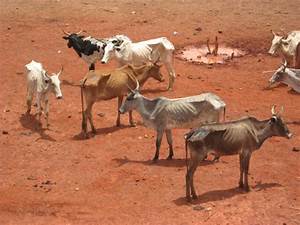
Label: cow